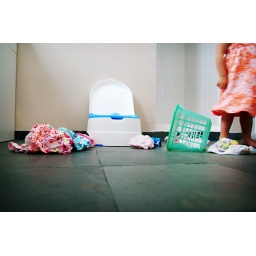
number of undies in the basket = 0, the number of undies on the floor = 30, the number of undies on the kid = 0.